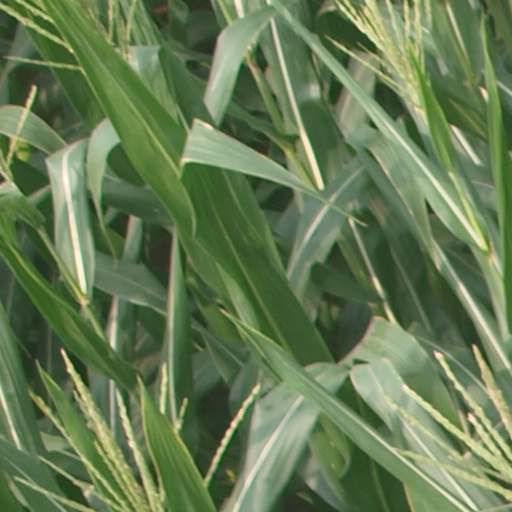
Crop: maize; corn